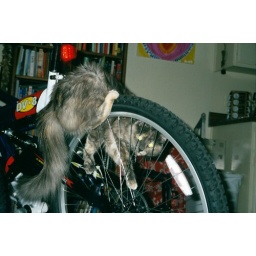
Piko inspecting my new mountain bike back in L.A. Factoid: Piko is part lemur.